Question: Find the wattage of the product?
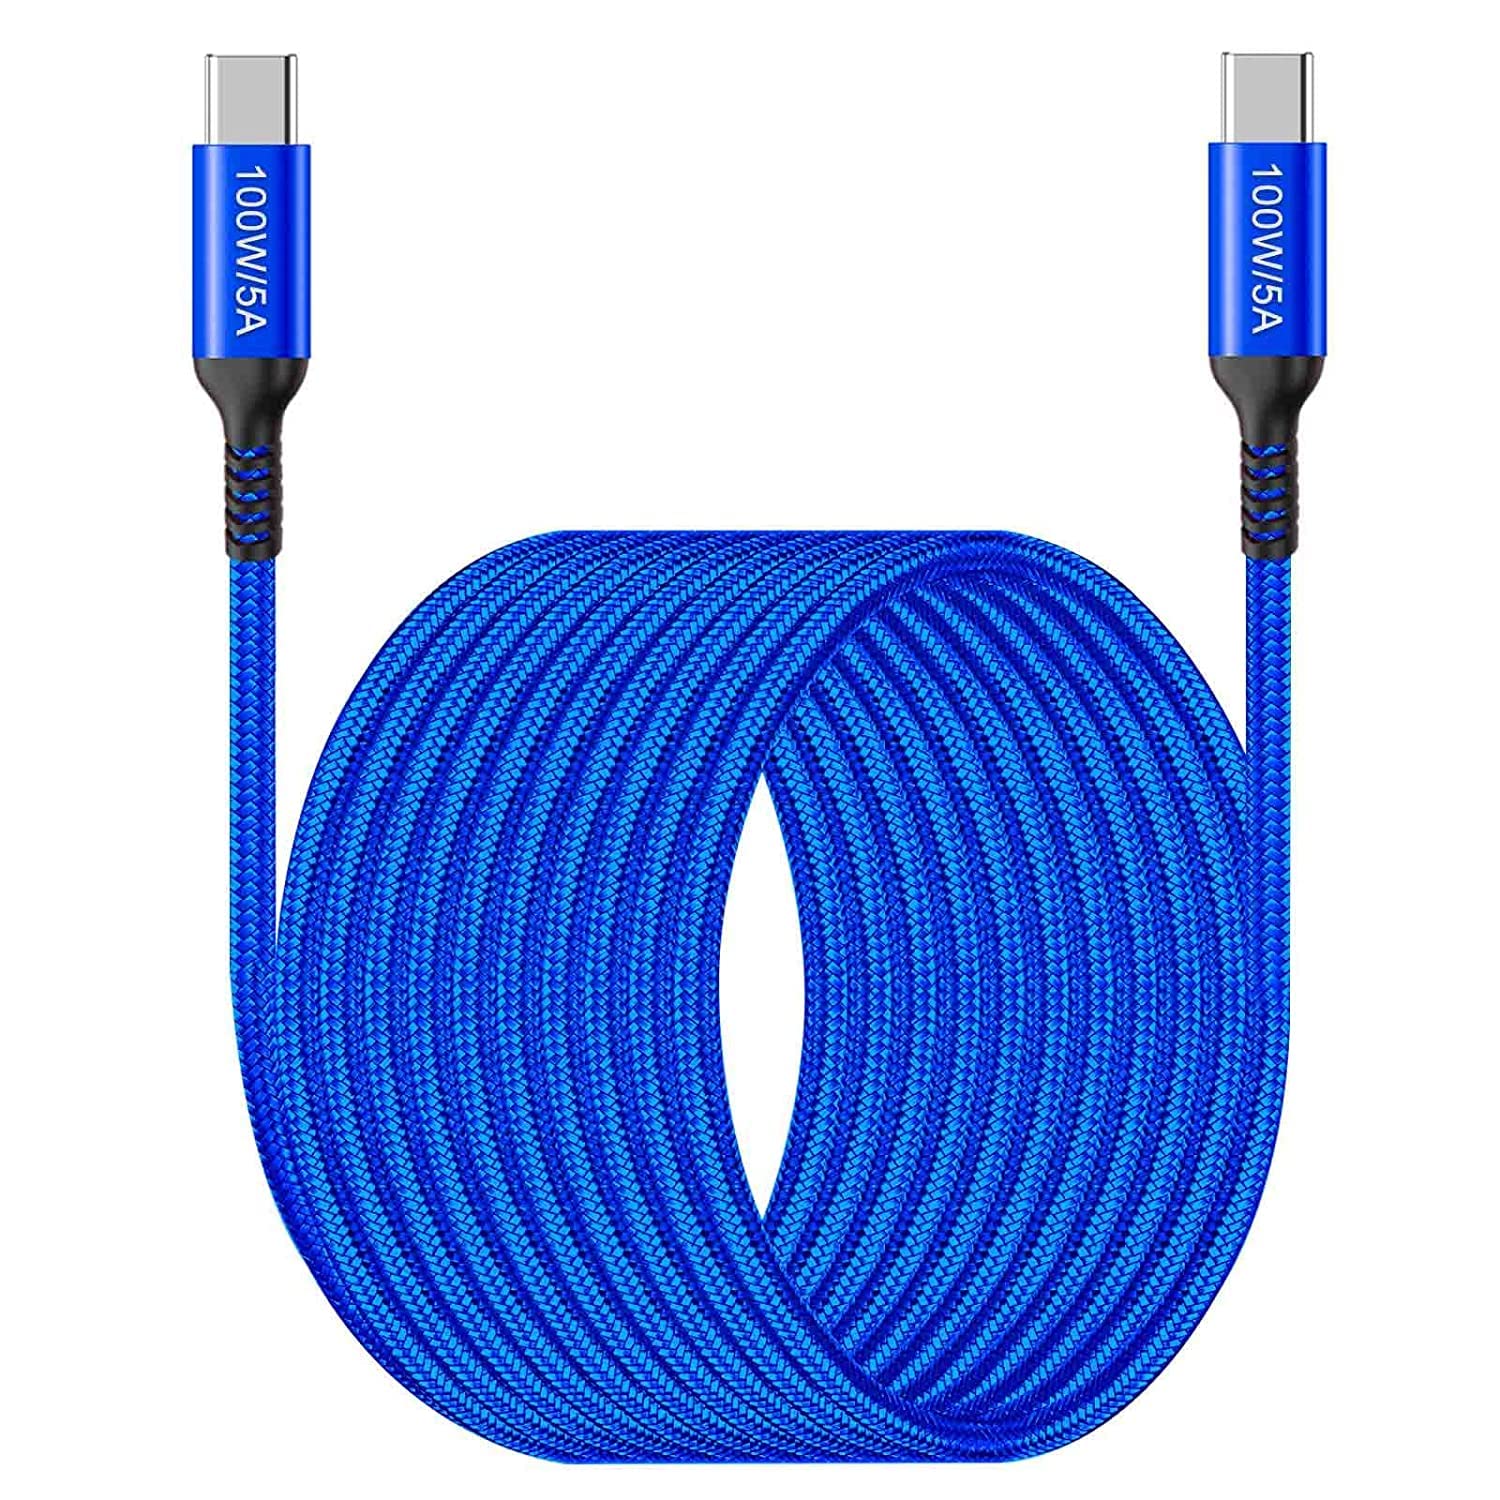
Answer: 100.0 watt